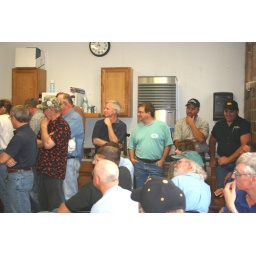
DJO in jalapeno red shirt too, Joe S. at far right (as usual), Marc Mohn &amp;amp; Mike Dooley in foreground.